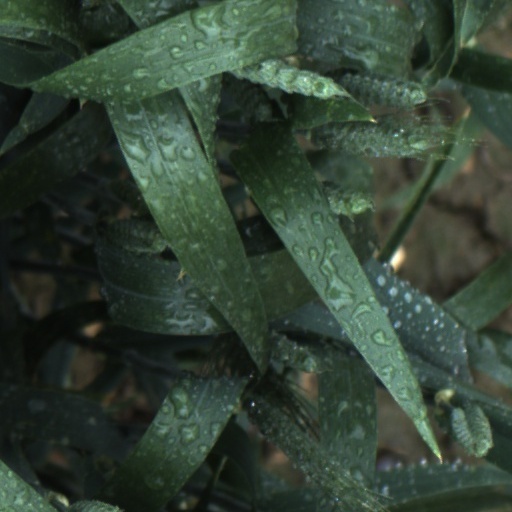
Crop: wheat